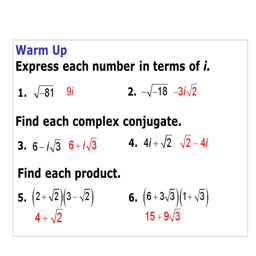
express each number in terms of i .